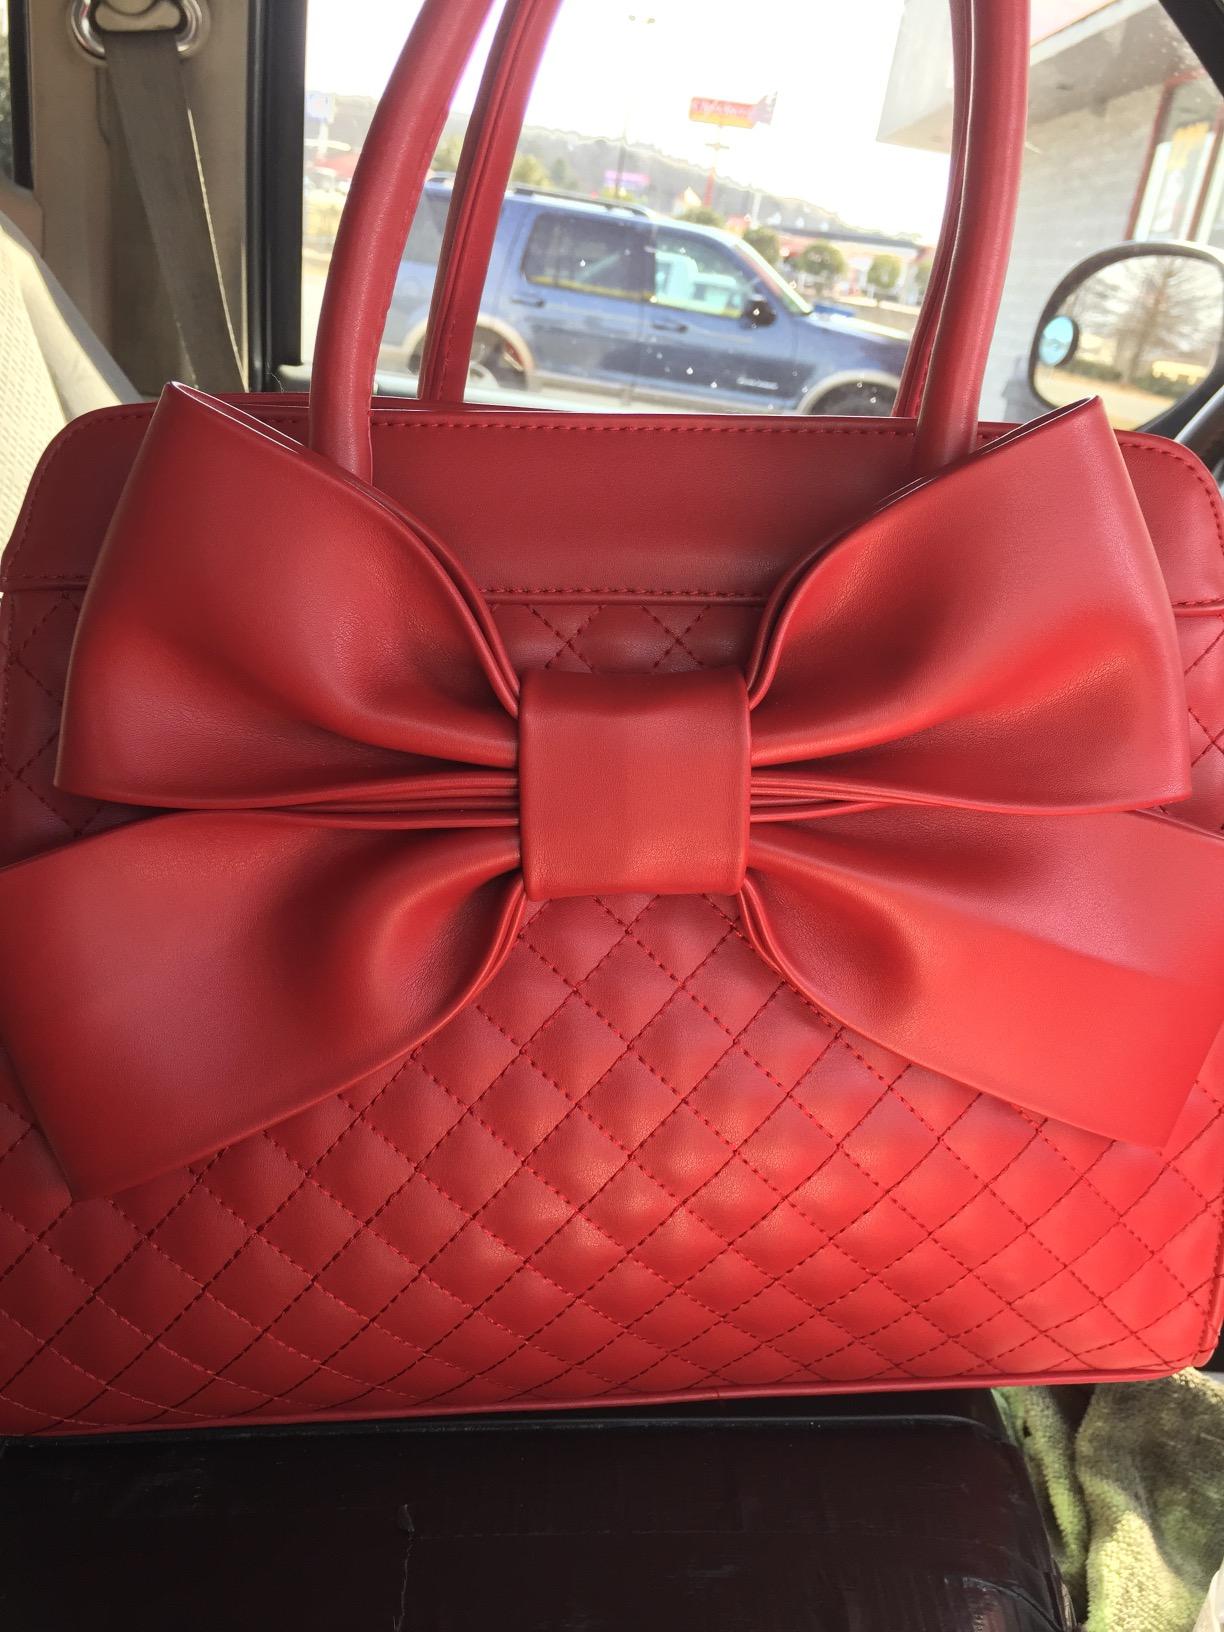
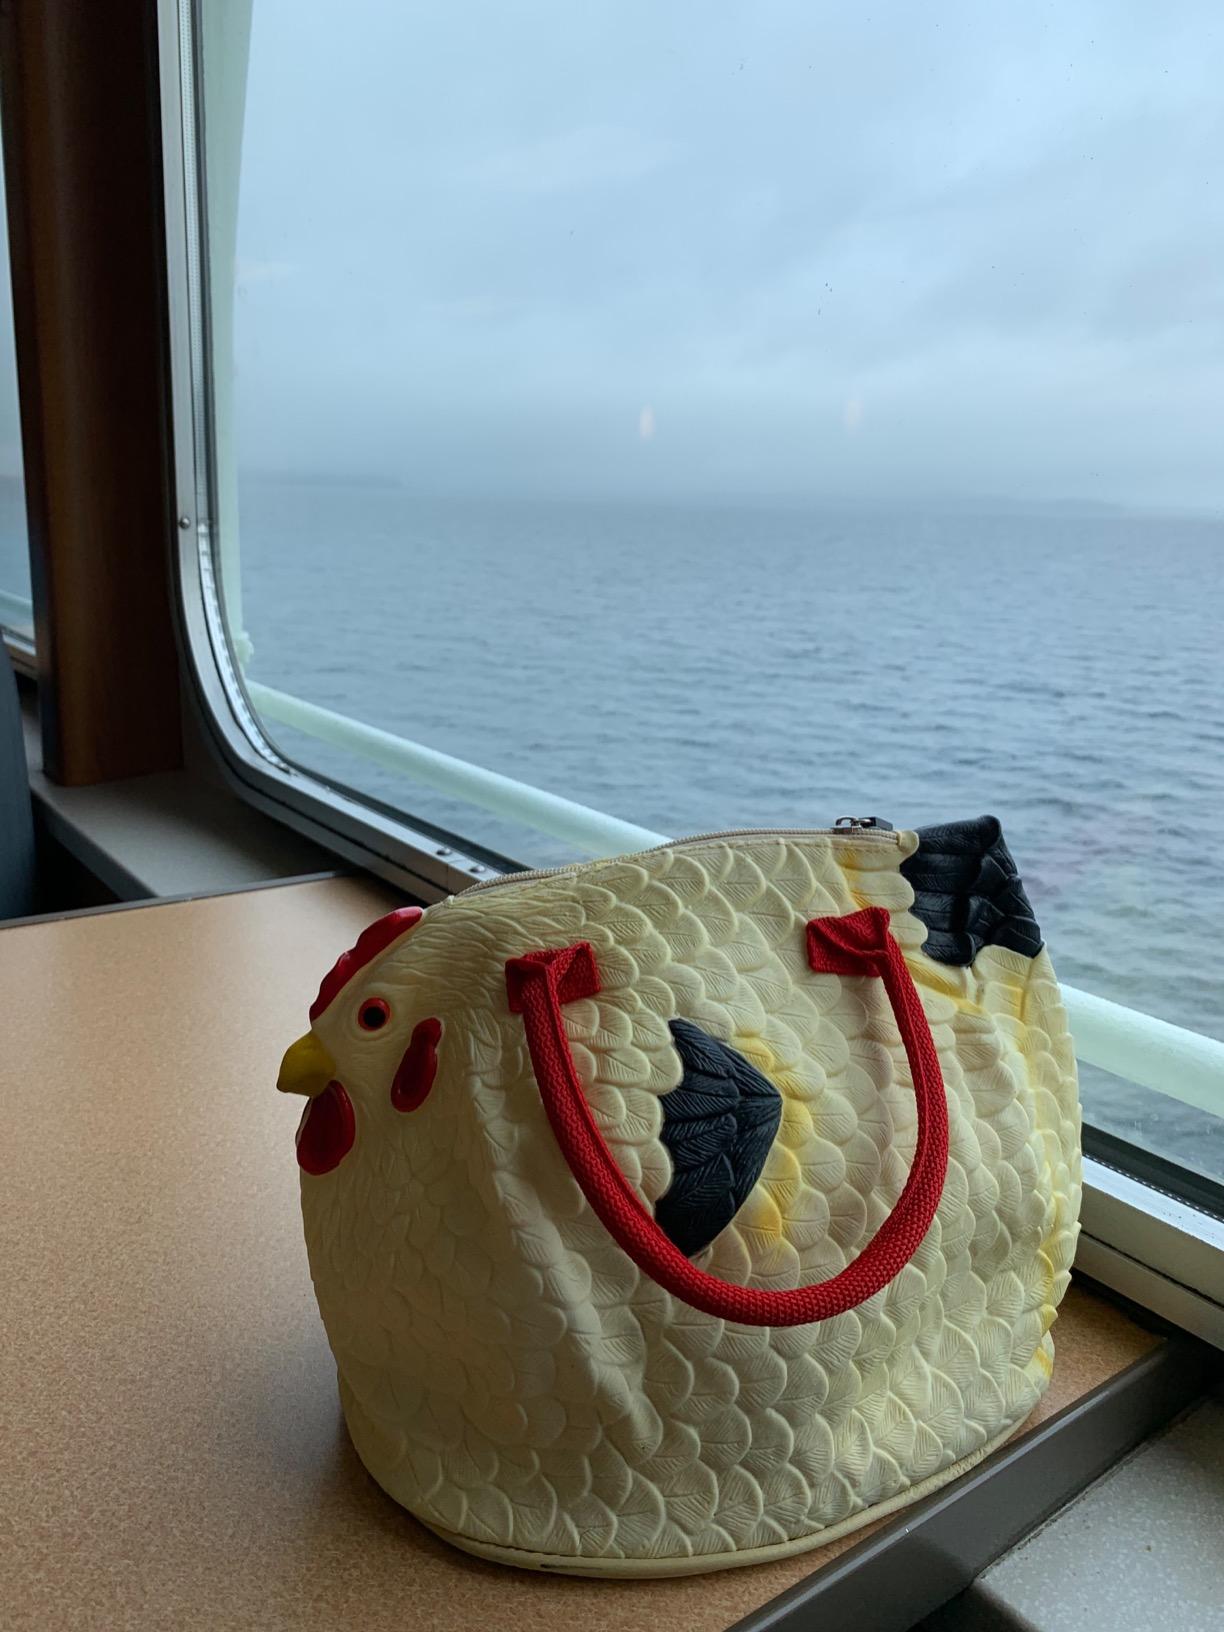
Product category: accessories_handbag
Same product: no